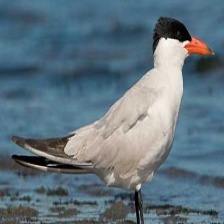
Species: CASPIAN TERN
Scientific name: HYDROPROGNE CASPIA